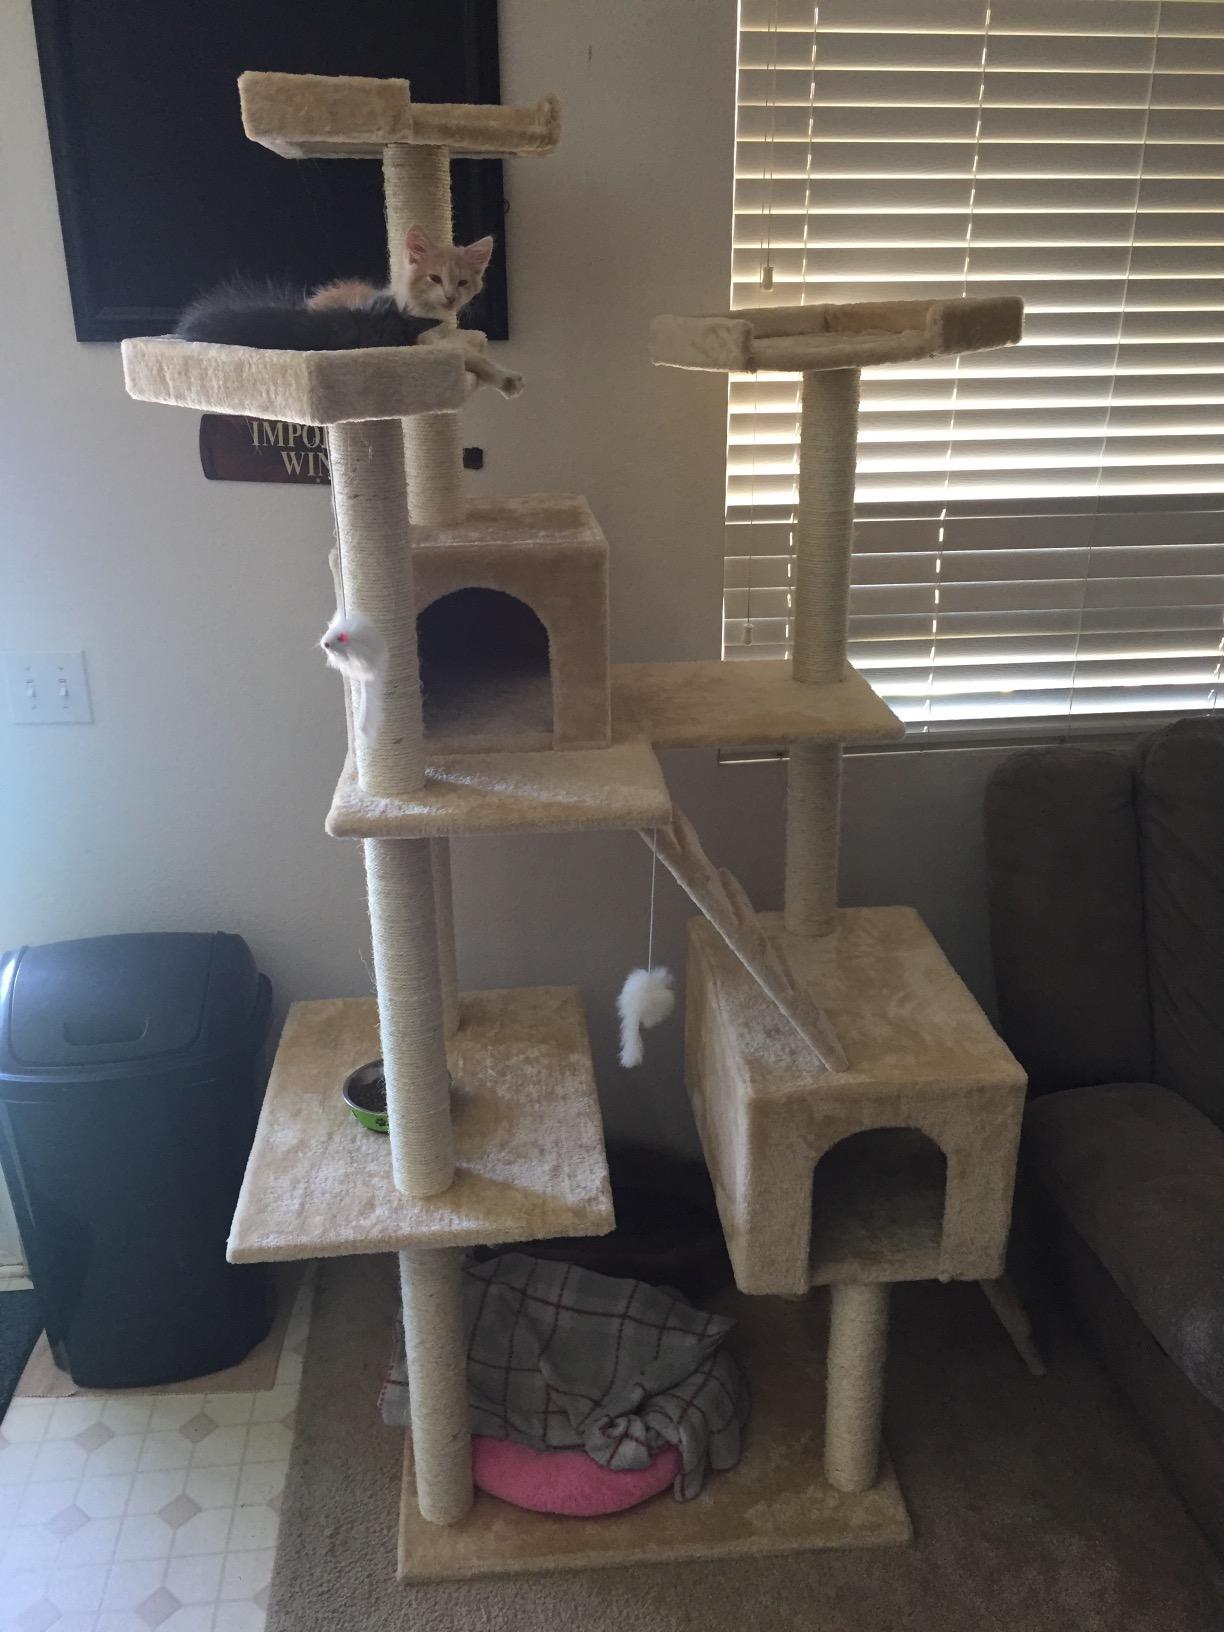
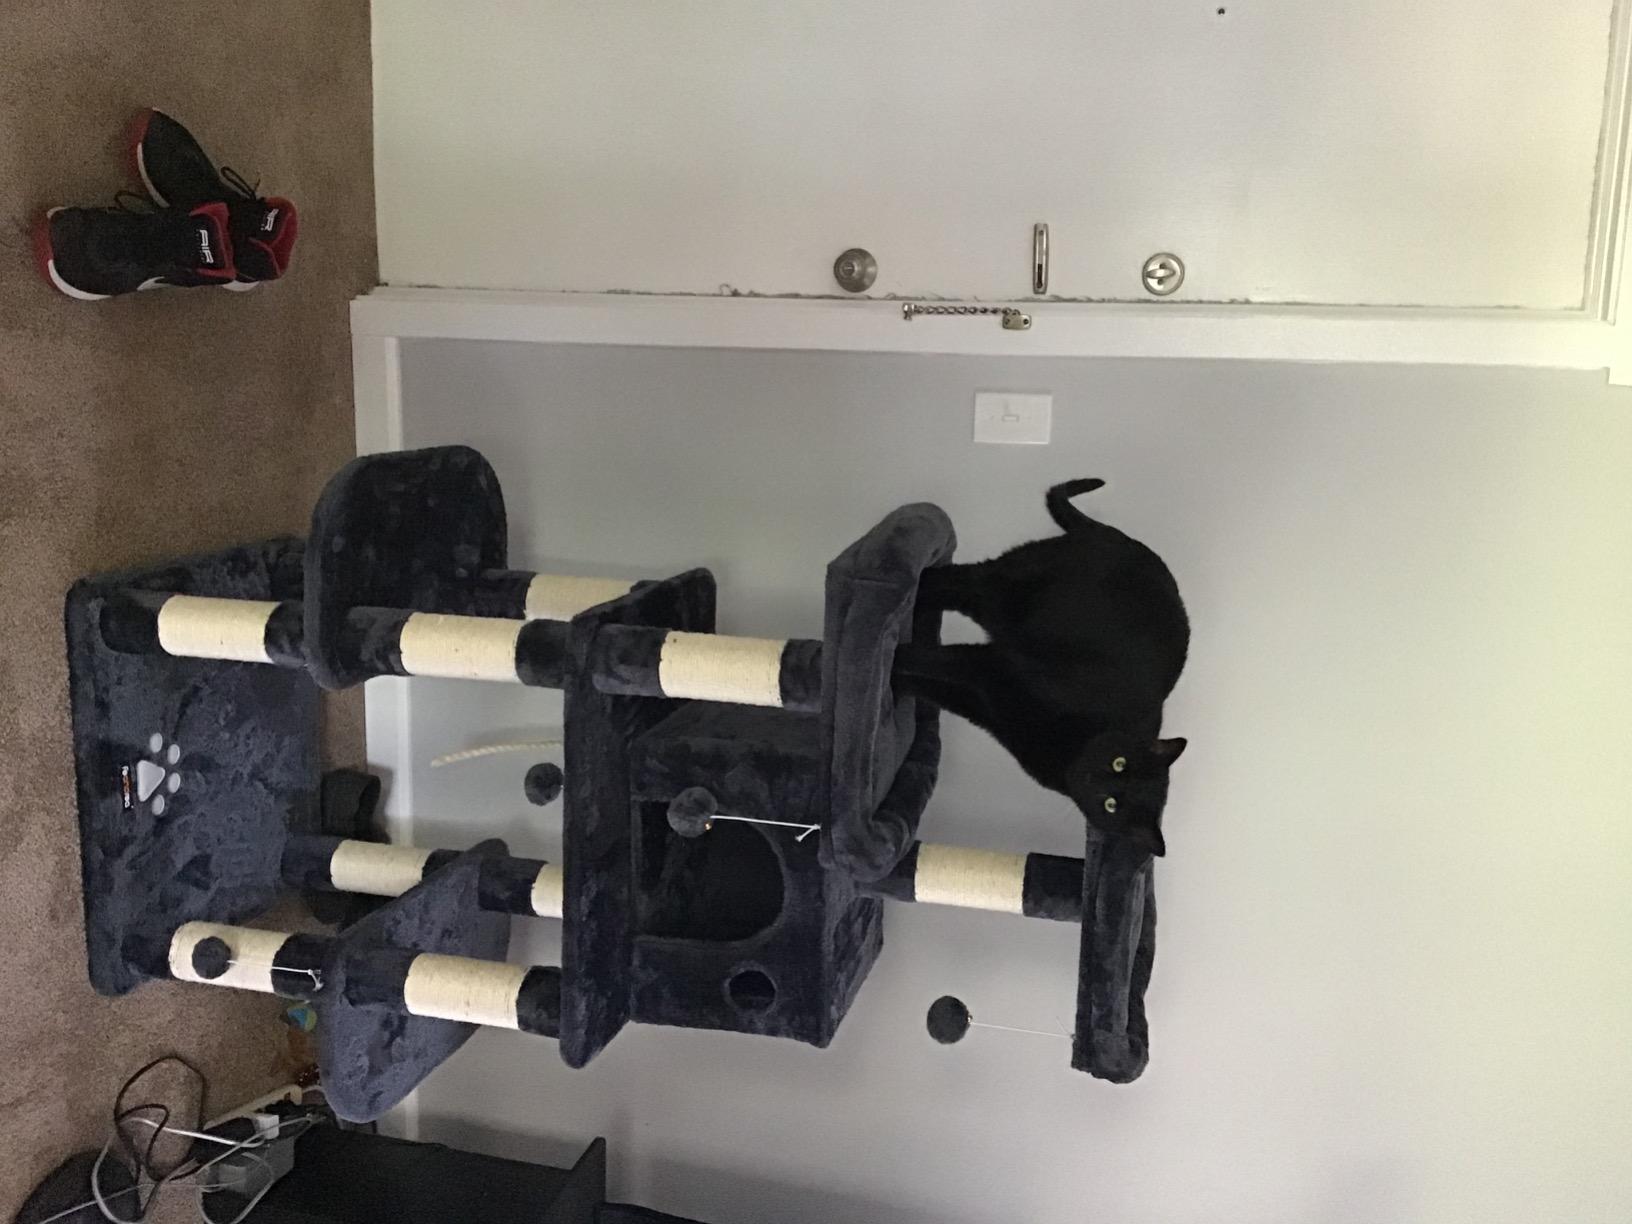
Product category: items_cat tree
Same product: no